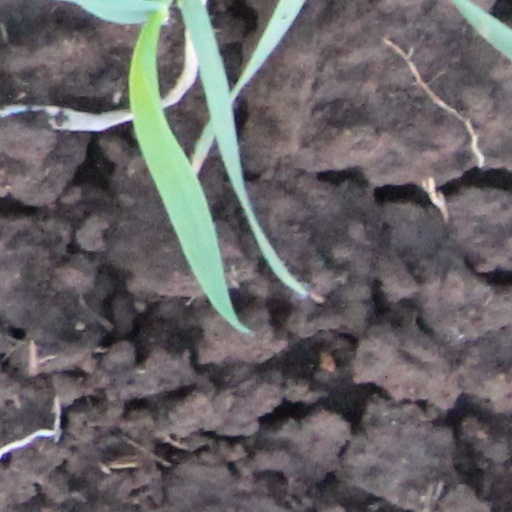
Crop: wheat